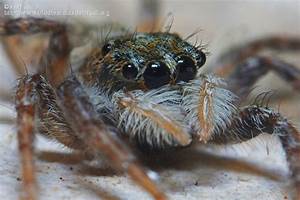
Label: ragno